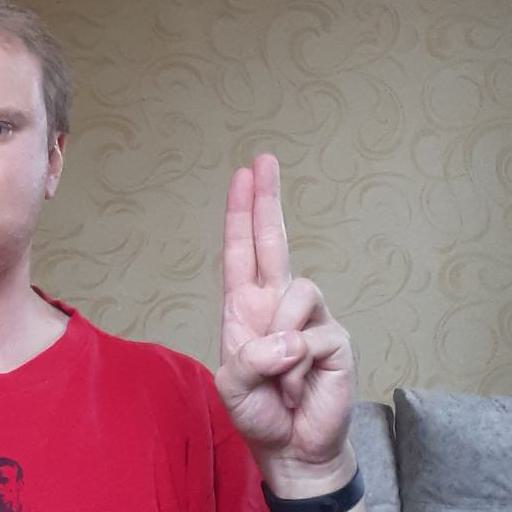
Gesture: two_up